History of Poland

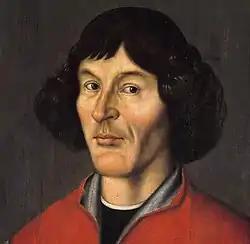
Nicolaus Copernicus formulated the heliocentric model of the Solar System that placed the Sun rather than the Earth at its center

The reign of the young Władysław III (1434–44), who succeeded his father Władysław II Jagiełło and ruled as king of Poland and Hungary, was cut short by his death at the Battle of Varna, during a crusade against the Ottoman Empire. This disaster led to an interregnum of three years that ended with the accession of Władysław's brother Casimir IV Jagiellon in 1447.